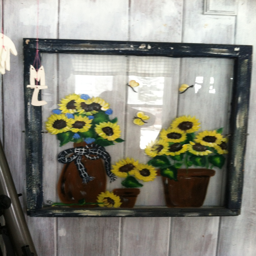
old window with hand painted sunflowers on the glass